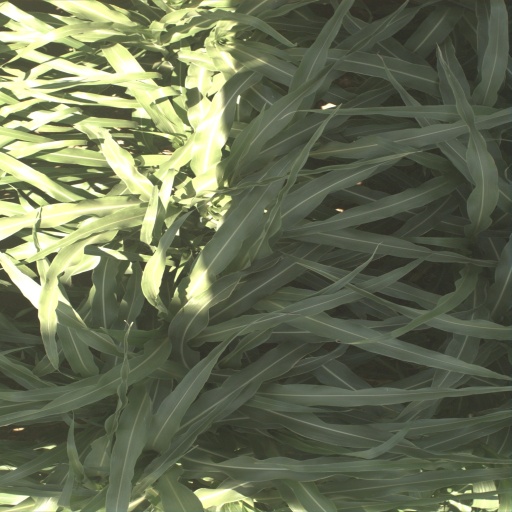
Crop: sorghum